Battle of Corpus Christi

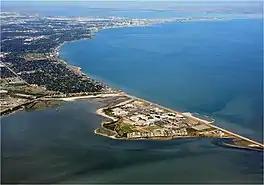
Corpus Christi (left), Nueces Bay (top), Corpus Christi Bay (right), Oso Bay (bottom)

Near midnight on the 17th, "Belle Italia" sent a shore party of thirty sailors and a 12 pounder howitzer to attack the fort; seventy other sailors were available for landing but only "Bella Italia"s thirty men were sent ashore. That same night rebel forces scuttled "A.B." in the shallow channel that leads to Nueces Bay. Kittredge in "Corypheus" repeatedly tried to tow the ship out of the channel before it burned completely, this was undertaken either to take the ship as a prize or to prevent the ship from sinking and blocking the narrow channel. The Union ships stayed as far away as possible which helped prevent casualties on both sides. The distance of the ships from the fort meant both forces had to fire at maximum range, thus decreasing the effectiveness of their shots. The Confederate gunners were also untrained; a shortage of gunpowder left them without the ability to practice before the engagement.